Timeline of file sharing

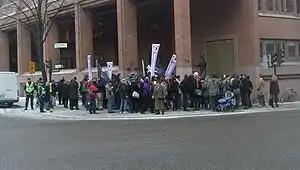
Protestors demonstrating against The Pirate Bay trial on February 16, 2009

Freenet is created by Ian Clarke. Its goal is to provide freedom of speech through a peer-to-peer network which focuses on protecting anonymity. Files are distributed across the computers of Freenet's users. Ian Clarke's paper would become the most-cited computer science paper of 2000. Freenet would become a darknet in 2008.